Carl Friedrich Zelter

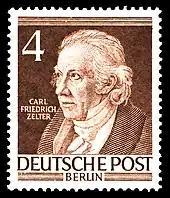
Postage stamp (1952) from the series "Men from Berlin's Past"

Zelter was married to Julie Pappritz in 1796, one year after his first wife, Sophie Eleonora Flöricke, née Kappel, had died. Pappritz was a well-known singer at the Berlin Opera. Zelter is buried at the Sophienkirche in Berlin. The violinist Daniel Hope (born 1973) is a direct descendant of Zelter.